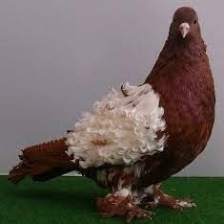
Species: FRILL BACK PIGEON
Scientific name: COLUMBA LIVIA DOMESTICA